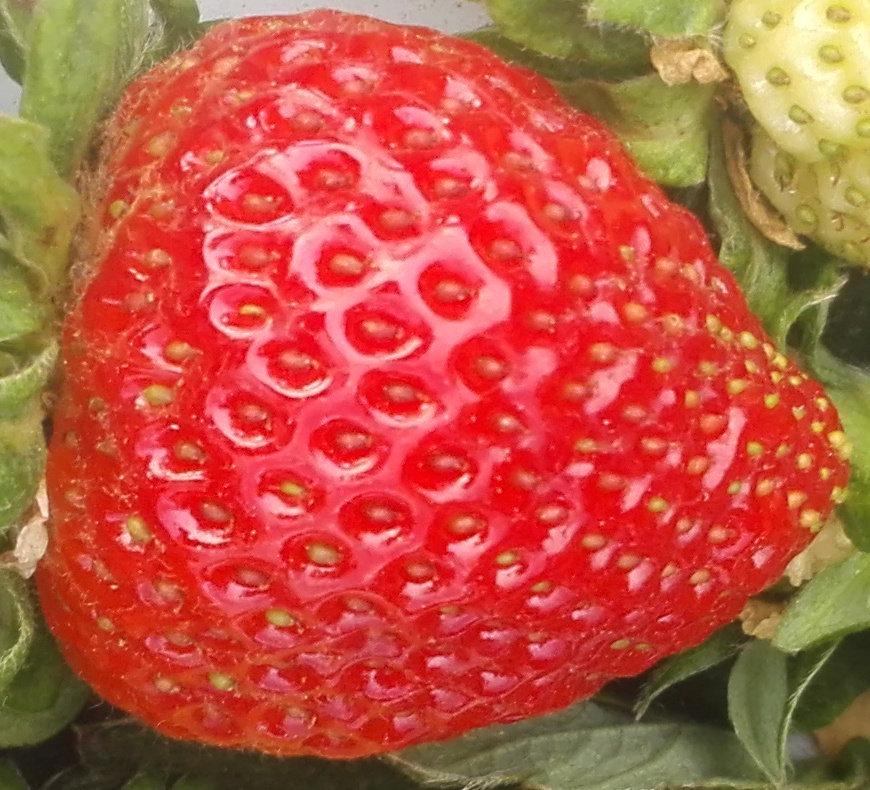
Label: Strawberry